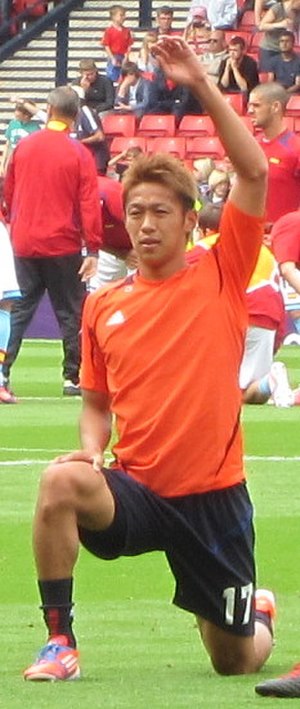
Hiroshi Kiyotake
Hiroshi Kiyotake er en japansk fodboldspiller.